Gina Malo

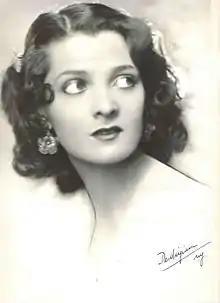

Gina Malo (born Janet Flynn; June 1, 1909 – November 30, 1963) was an American film actress, born Janet Flynn in Cincinnati, Ohio. She appeared in a number of British films in the 1930s, often playing an American.